Nabarbi

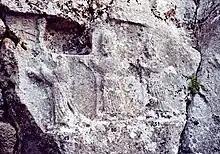
Reliefs depicting Allani, Išḫara and Nabarbi in Yazılıkaya.

From the Middle Hittite period onward Nabarbi was also worshiped by the Hittites in Hattusa, where she occurs among other Hurrian goddesses in offering lists dedicated to the entourages of Ḫepat and Šauška. She is one of the Hurrian deities depicted in the Yazılıkaya sanctuary, with the relief 51 which represents her placed after Allatu (Allani) and Išḫara and before Shalash. The identification is directly confirmed by an accompanying hieroglyphic Luwian inscription. The site is located close to Hattusa, and the pantheon depicted on its walls reflects Hurrian traditions from Kizzuwatna adopted by the Hittite royal family.